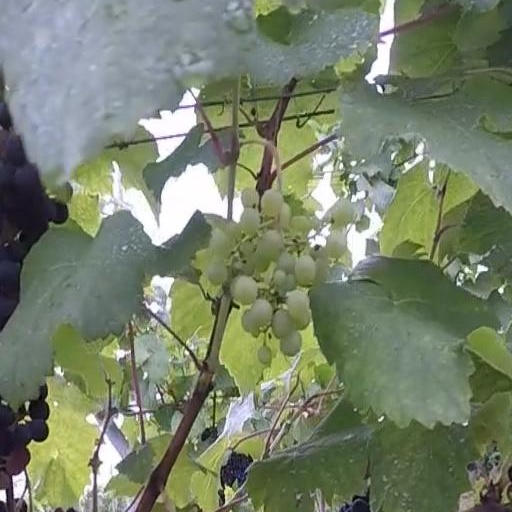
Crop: grape